Addis Ababa

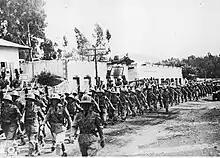
Military parade of Italian troops in Addis Ababa (1936)

Following all the major engagements of their invasion, the Italian troops from the colony of Eritrea entered Addis Ababa on 5 May 1936. Along with Dire Dawa, the city had been spared the aerial bombardment (including the use of chemical weapons such as mustard gas) practiced elsewhere in Ethiopia. This also allowed its railway to Djibouti to remain intact. After the occupation, the city served as the Duke of Aosta's capital for unified Italian East Africa until 1941, when it was abandoned in favor of Amba Alagi and other redoubts during the Second World War's East African Campaign. According to Soviet estimates, 15,000 Ethiopians casualties were victims of chemical weapons, especially by sulfur mustard.